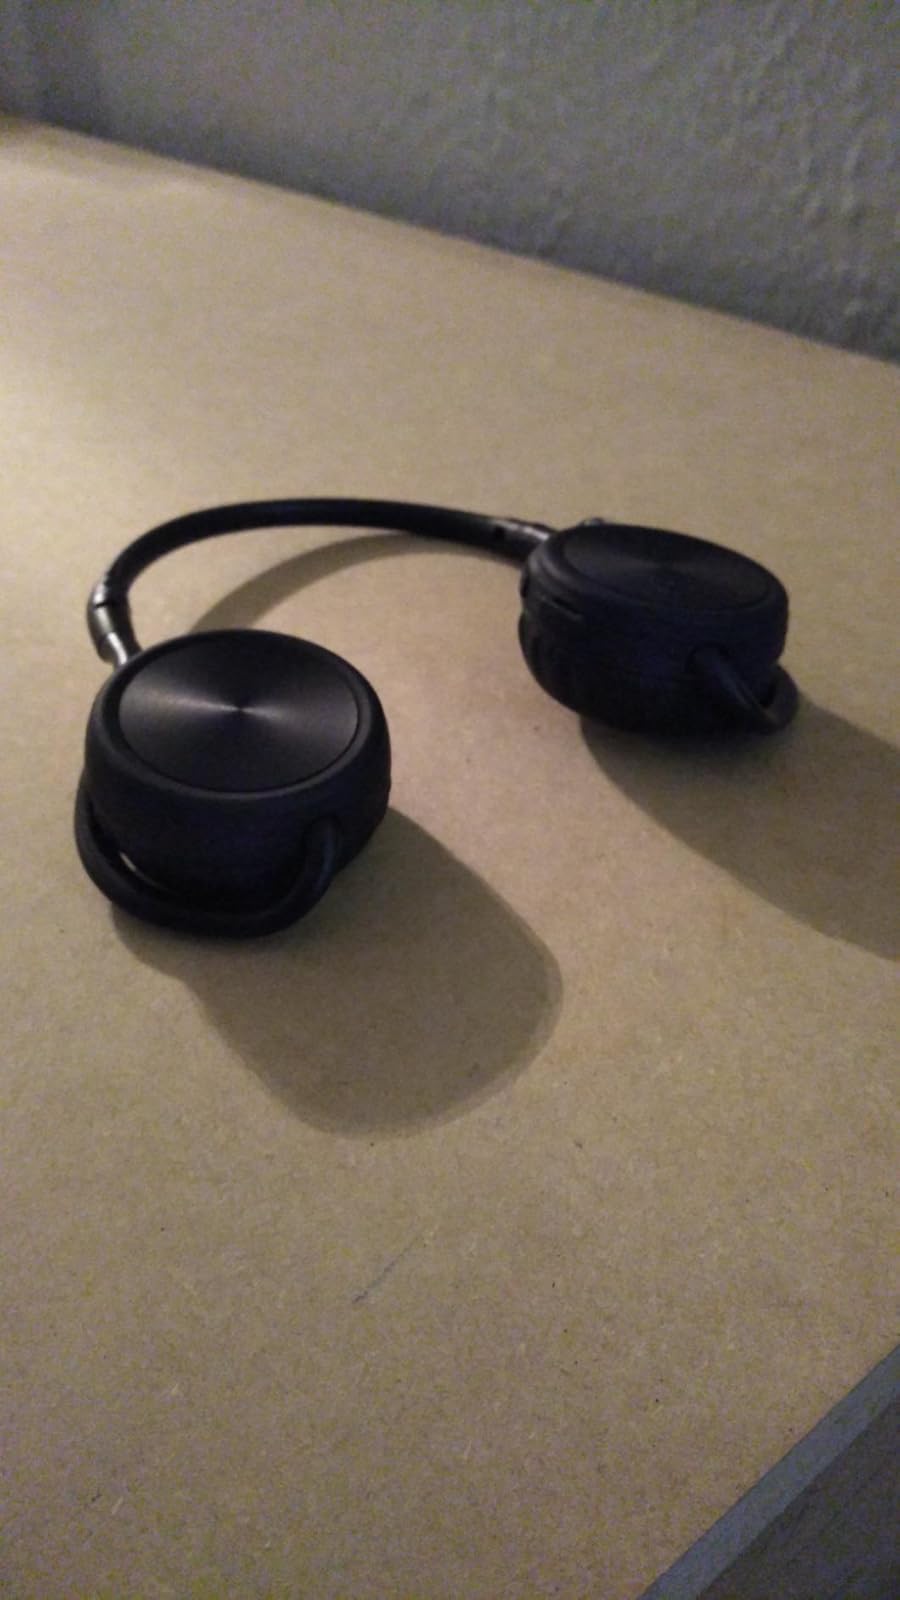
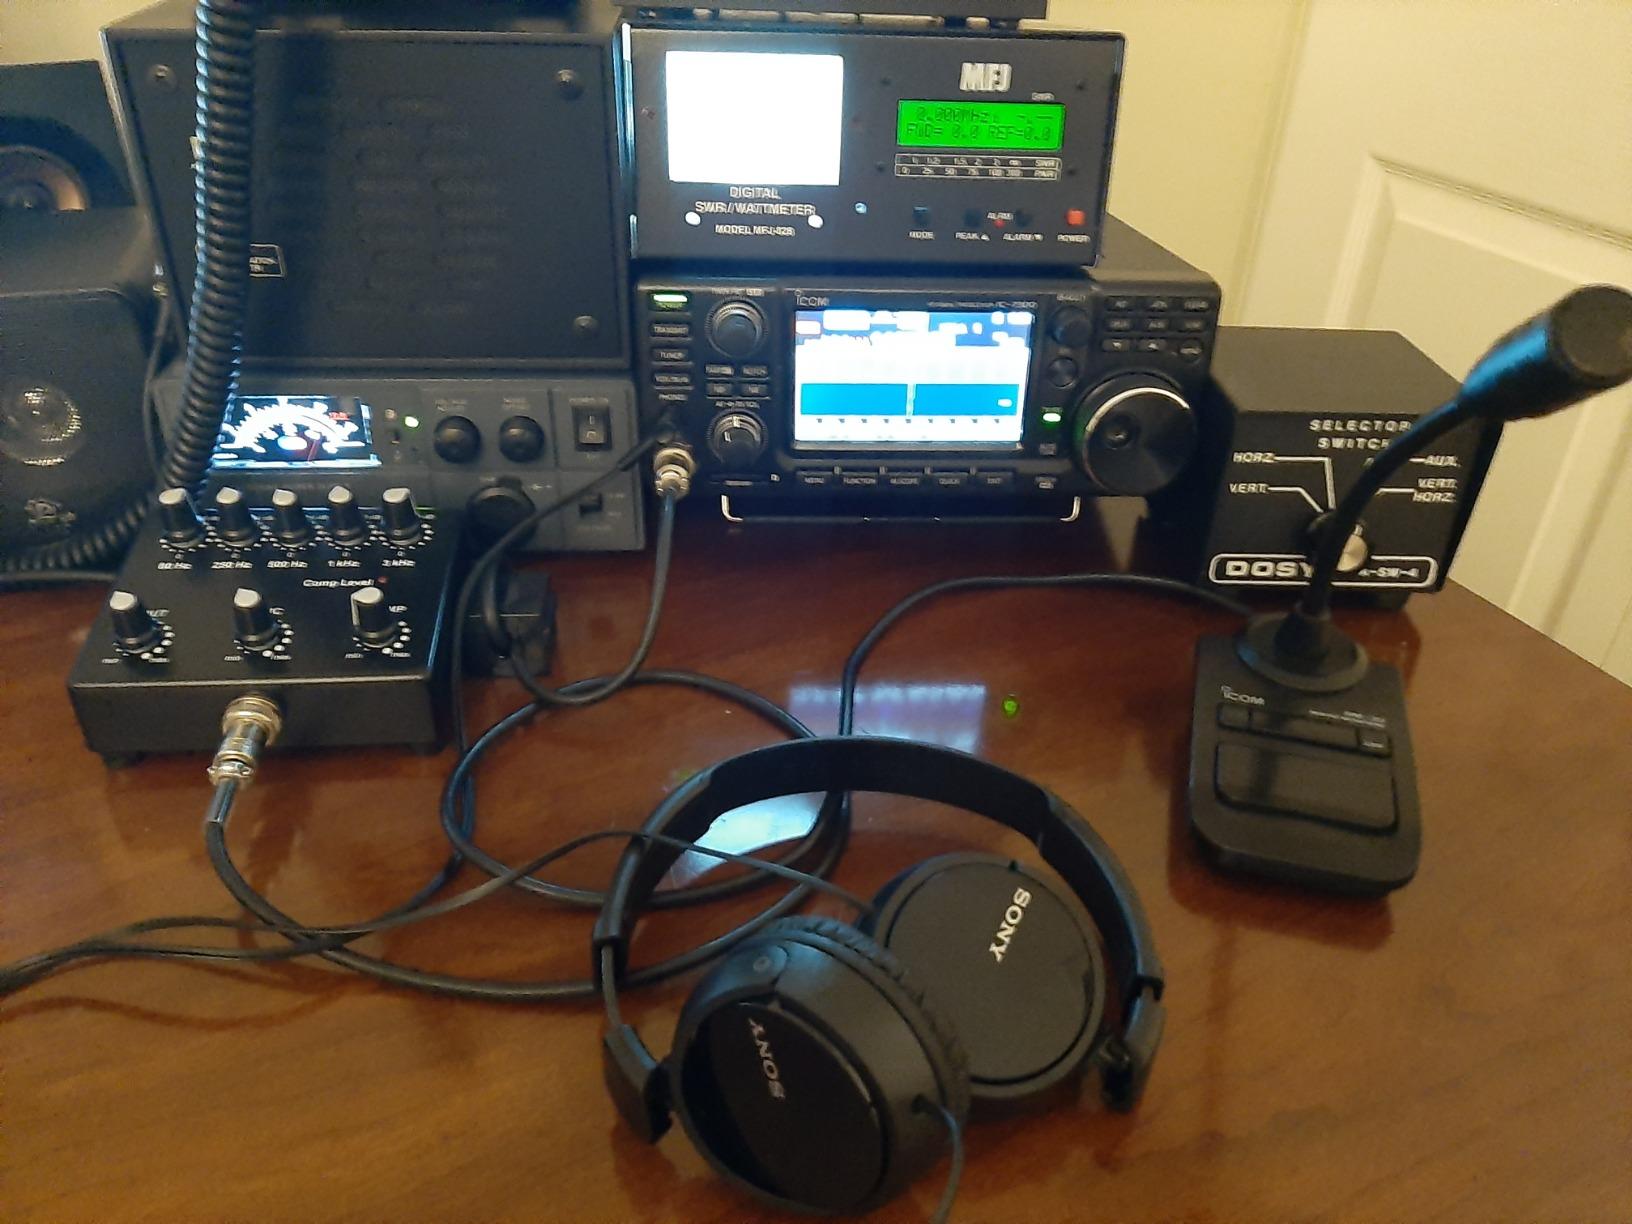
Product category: headphones
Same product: no